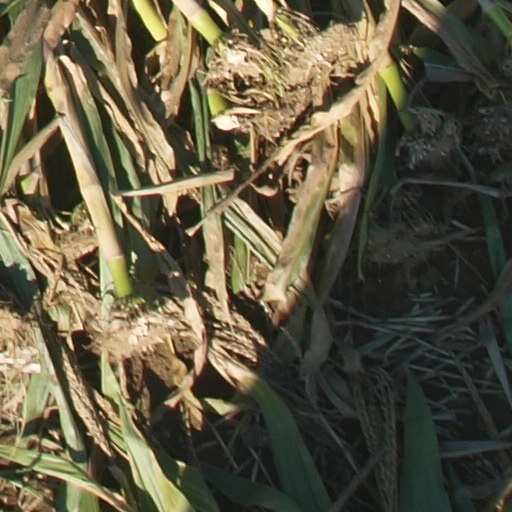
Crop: maize; corn